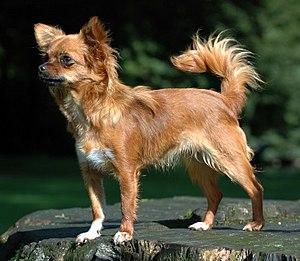
L'espèce de canidés Canis lupus, communément appelée loup ou Loup gris est officiellement scindée en une quarantaine de sous-espèces, incluant deux espèces de chiens. La sous-espèce de référence est Canis lupus lupus.